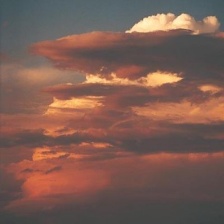
Cloud type: Cumulonimbus